Hair

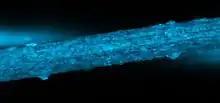
Human hair contains melanin which provides dark coloration and protection from UV radiation. Human hair can absorb and emit light across a wide range of wavelengths. The image above depicts melanin autofluorescence at 365-400 nm excitation from a strand of dark brown human hair.

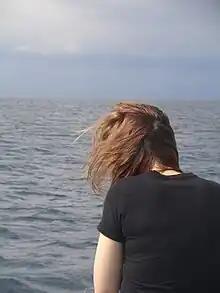
A girl with reddish brown hair

All natural hair colors are the result of two types of hair pigments. Both of these pigments are melanin types, produced inside the hair follicle and packed into granules found in the fibers. Eumelanin is the dominant pigment in brown hair and black hair, while pheomelanin is dominant in red hair. Blond hair is the result of having little pigmentation in the hair strand. Gray hair occurs when melanin production decreases or stops, while poliosis is white hair (and often the skin to which the hair is attached), typically in spots that never possessed melanin at all, or ceased for natural reasons, generally genetic, in the first years of life.